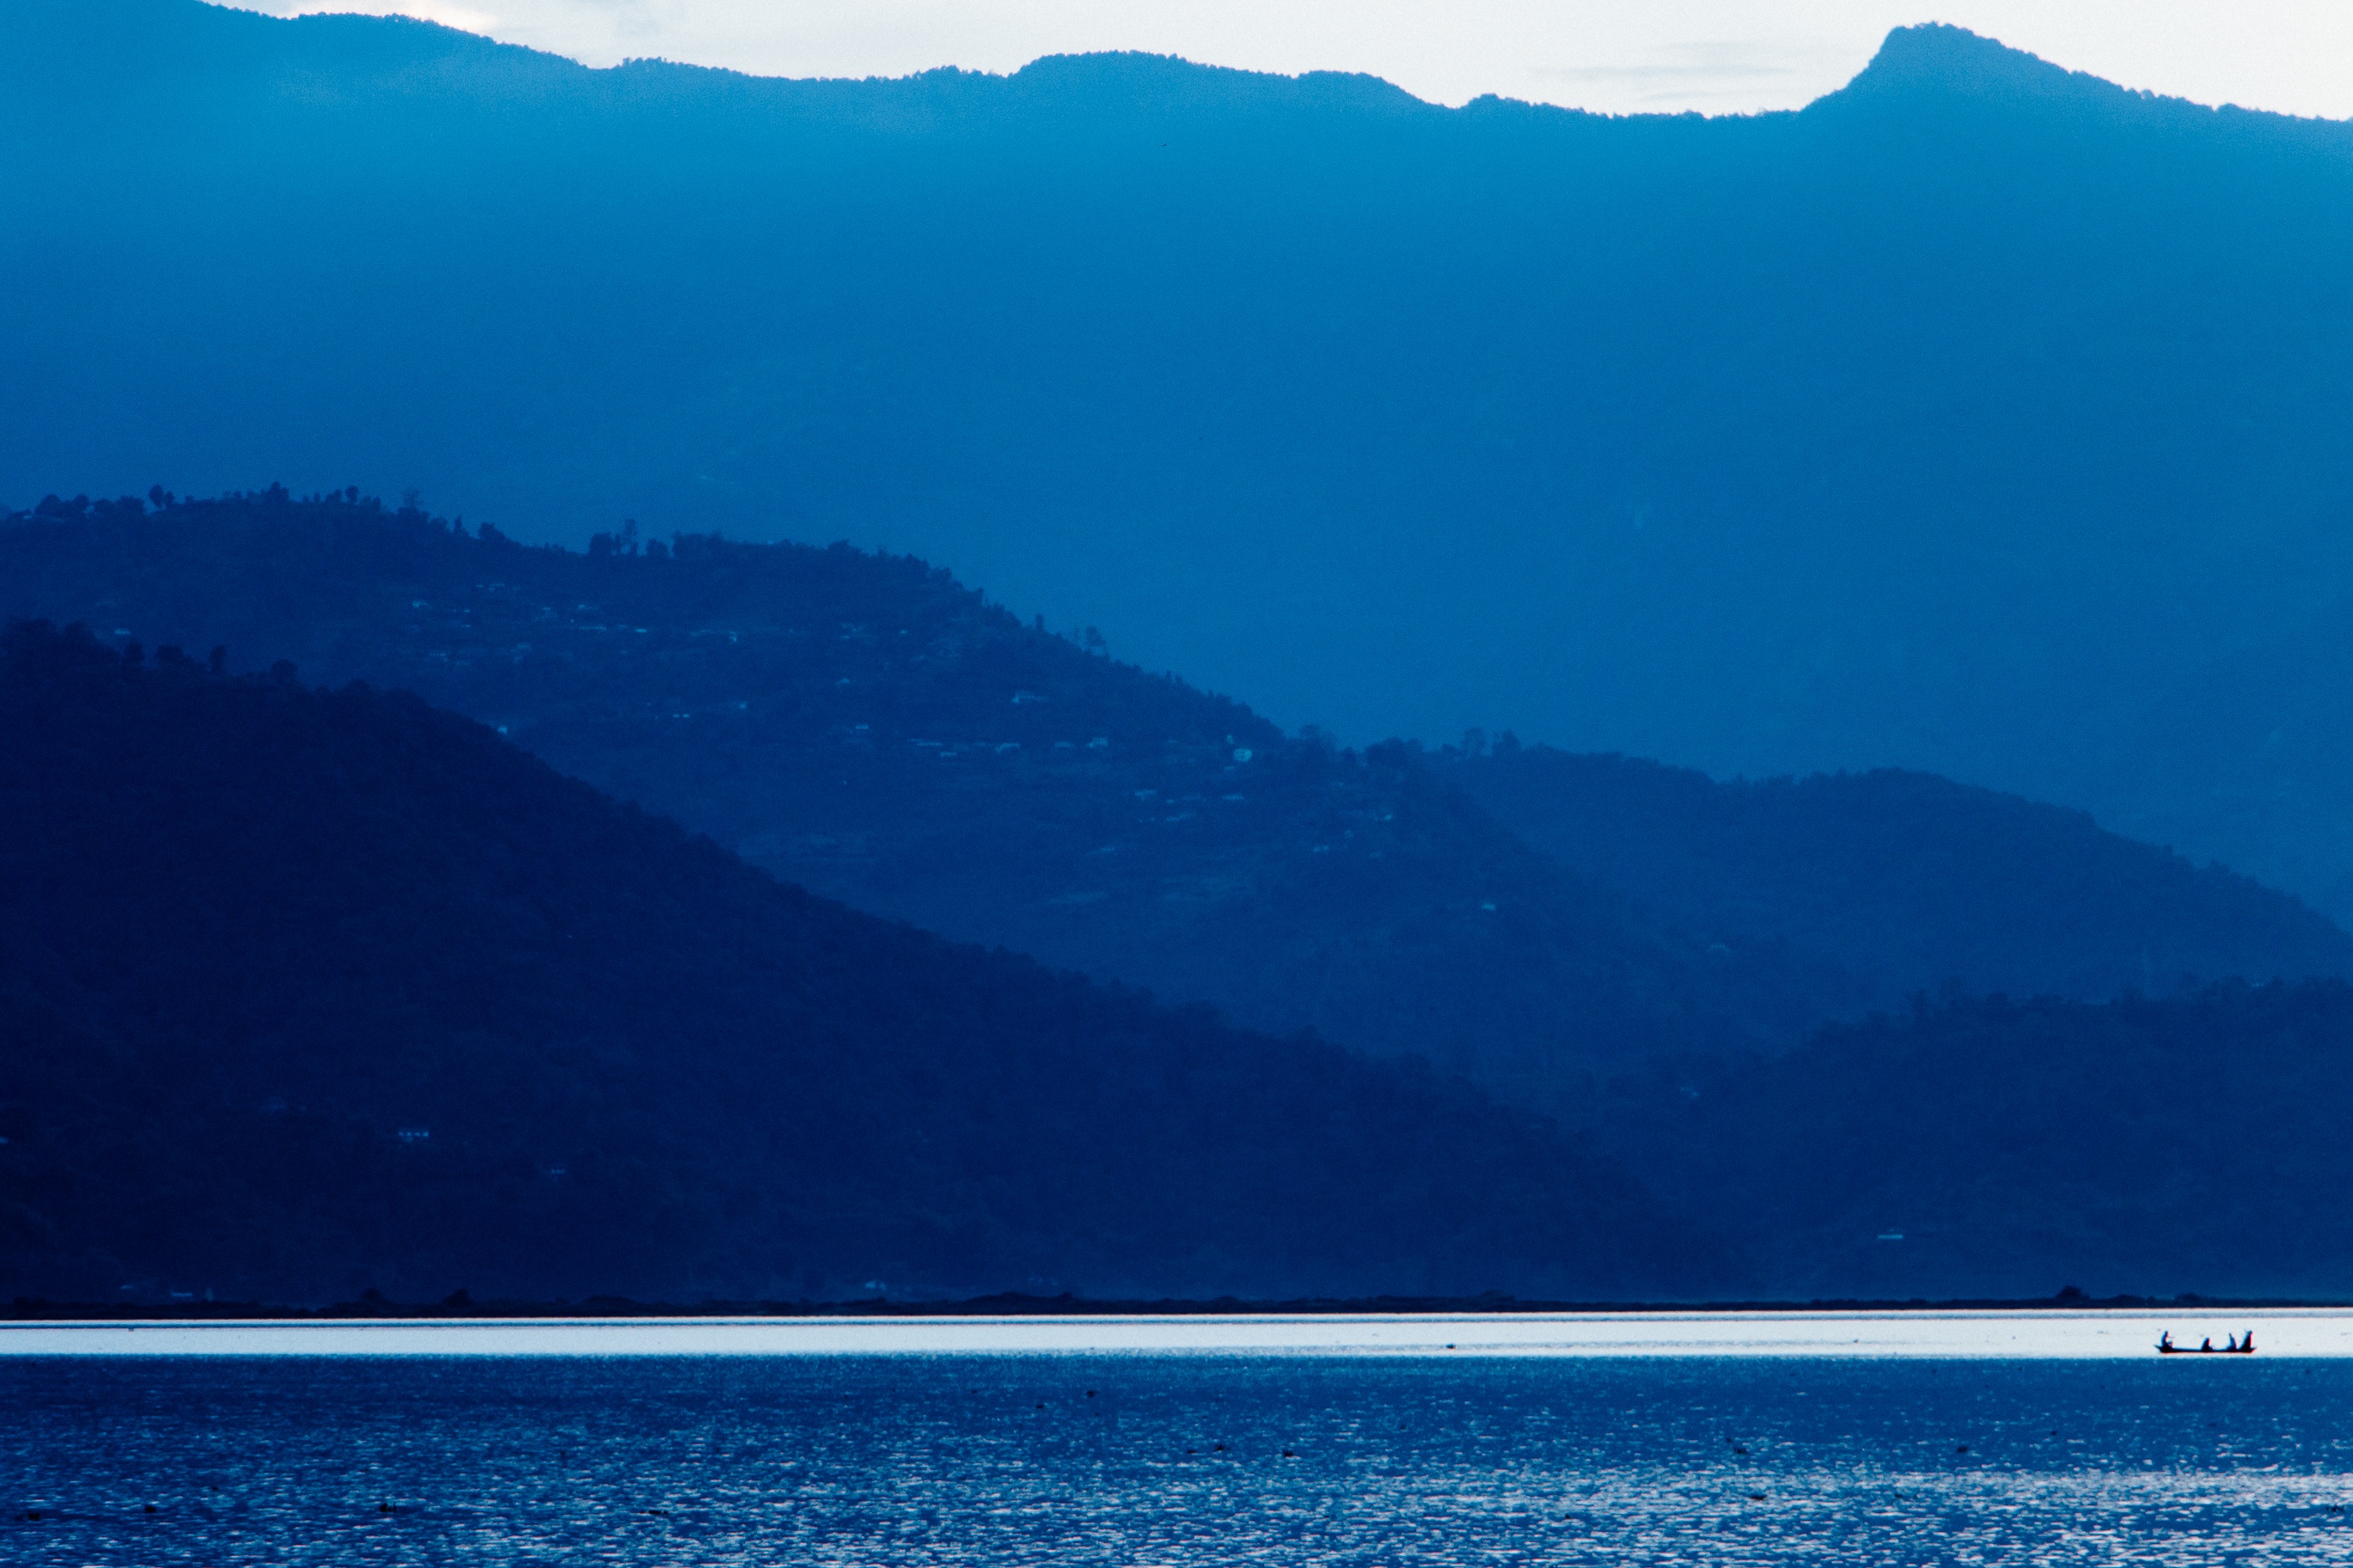
sea, coast, ocean, horizon, mountain, lake, mountain range, bay, fjord, reservoir, body of water, loch, landform, geographical feature